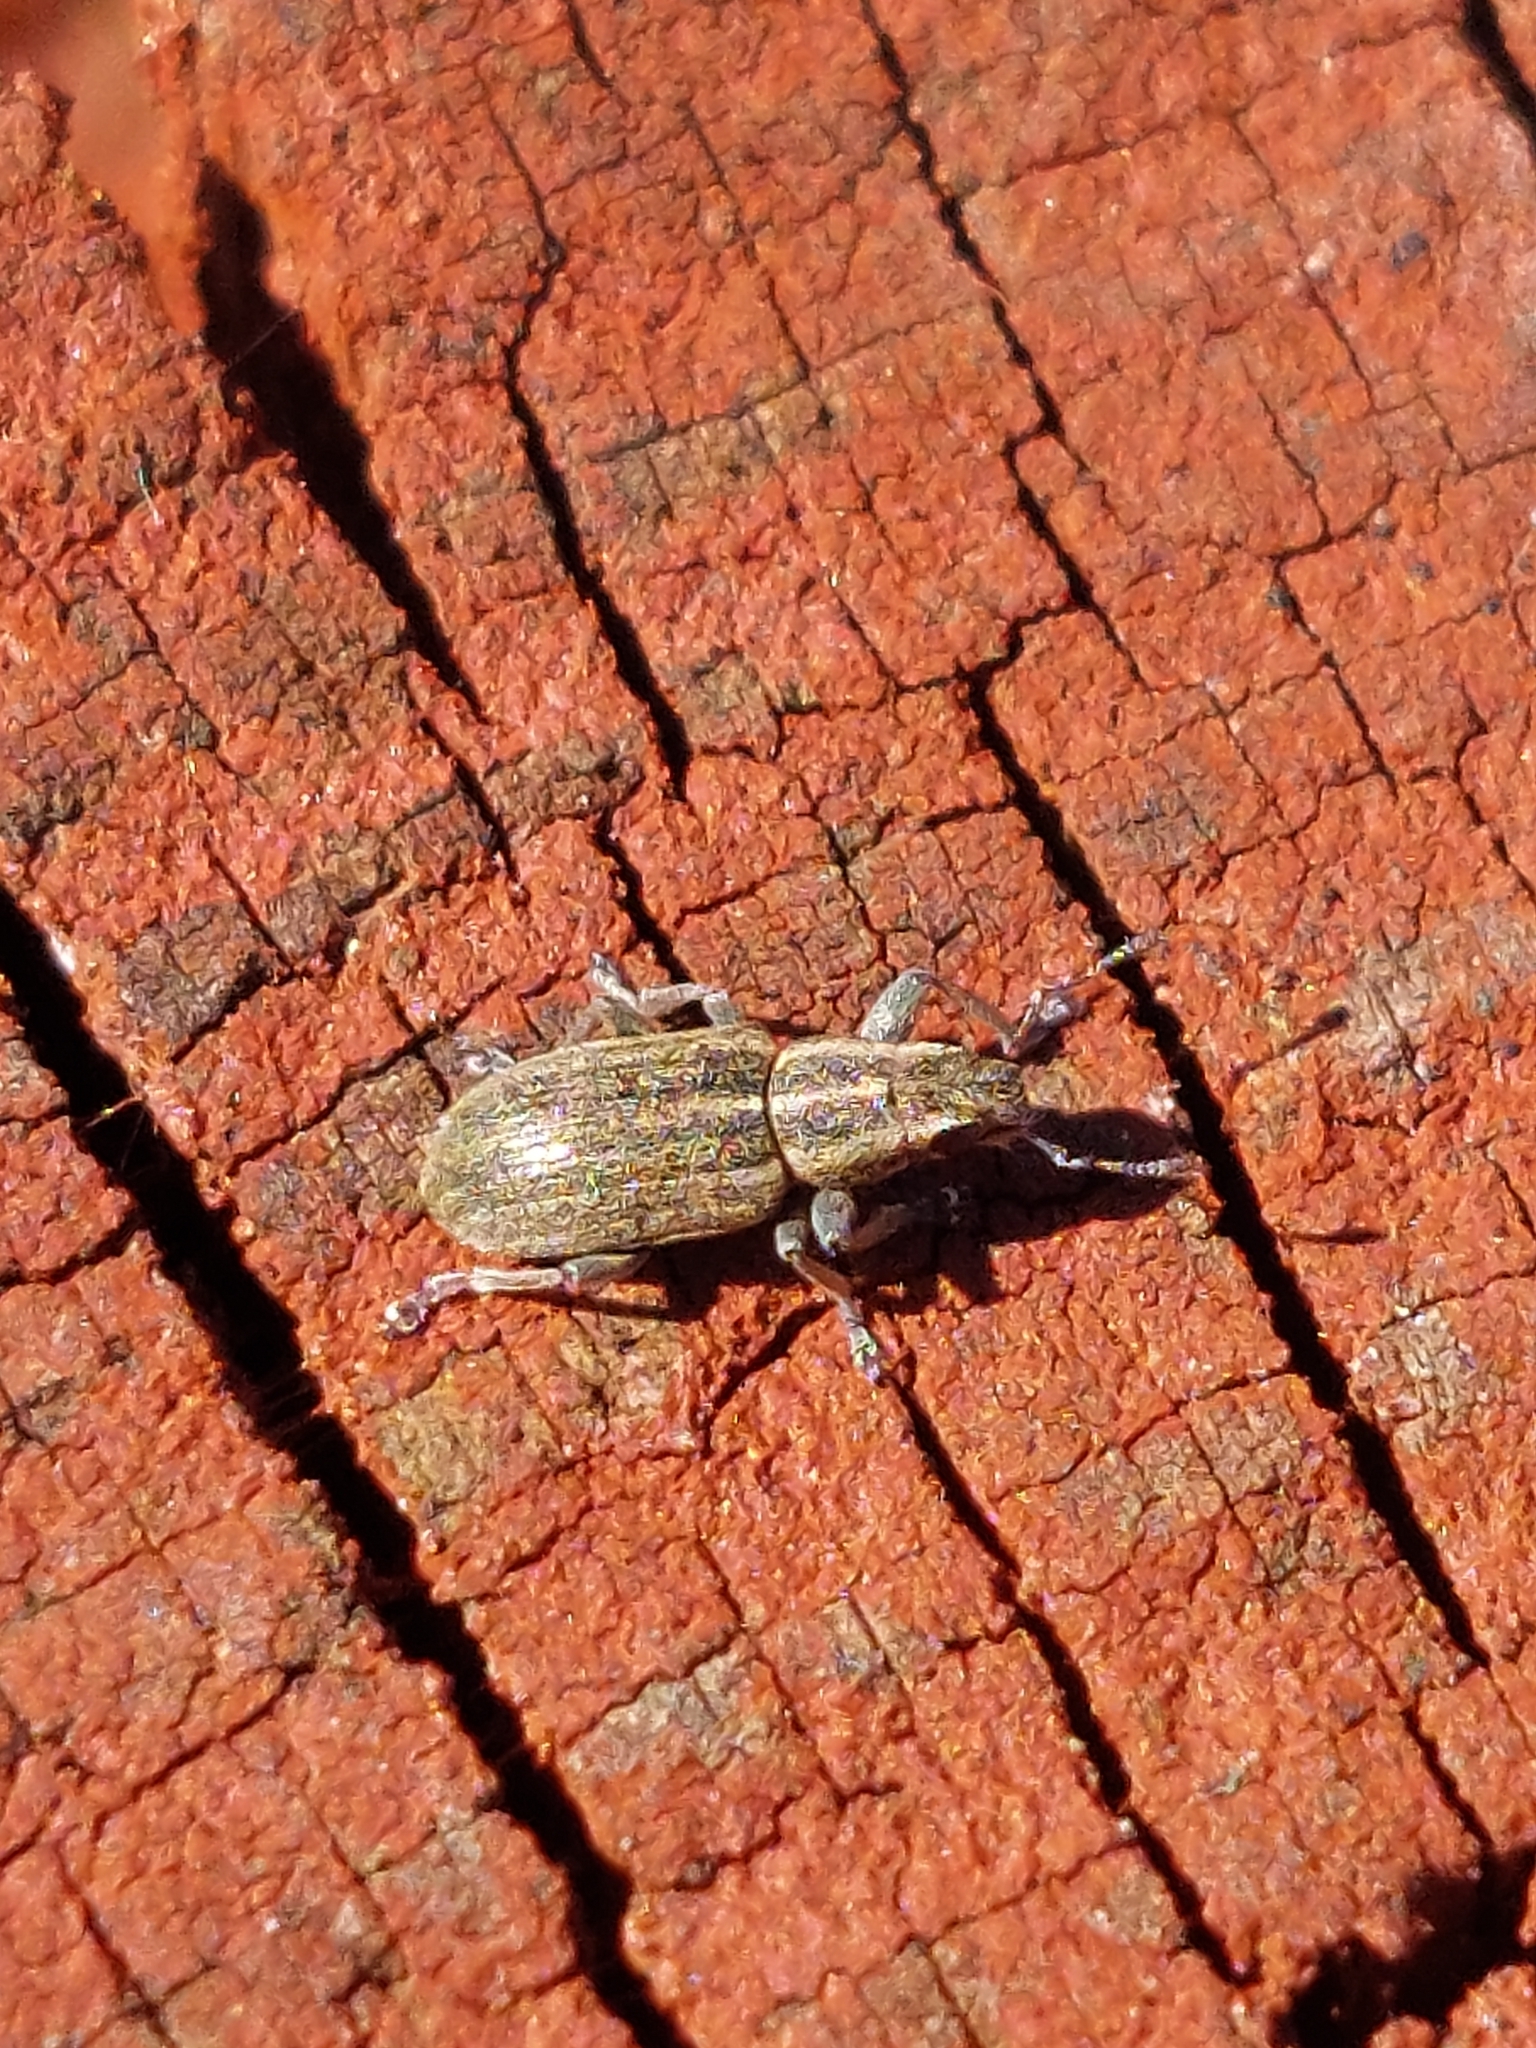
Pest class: pea_leaf_weevil